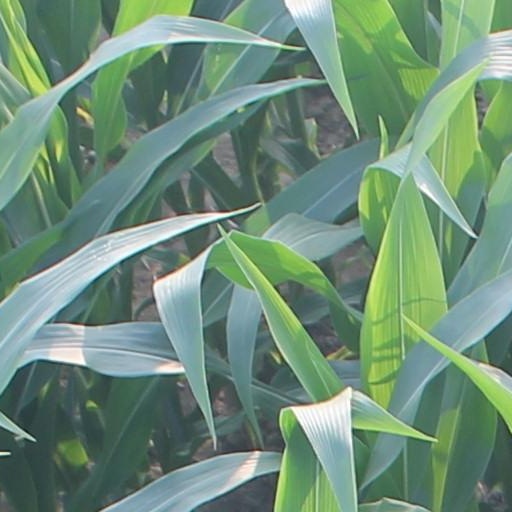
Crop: maize; corn